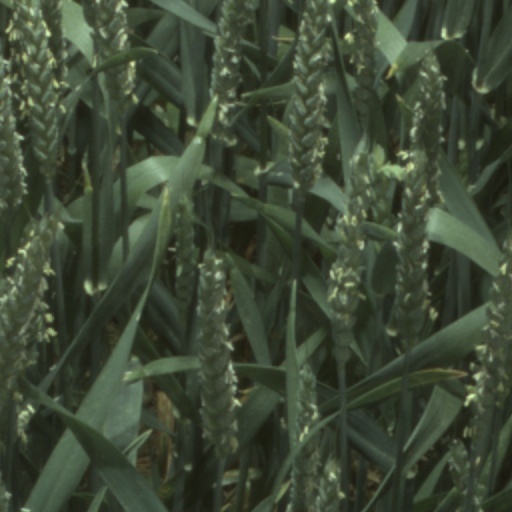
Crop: wheat